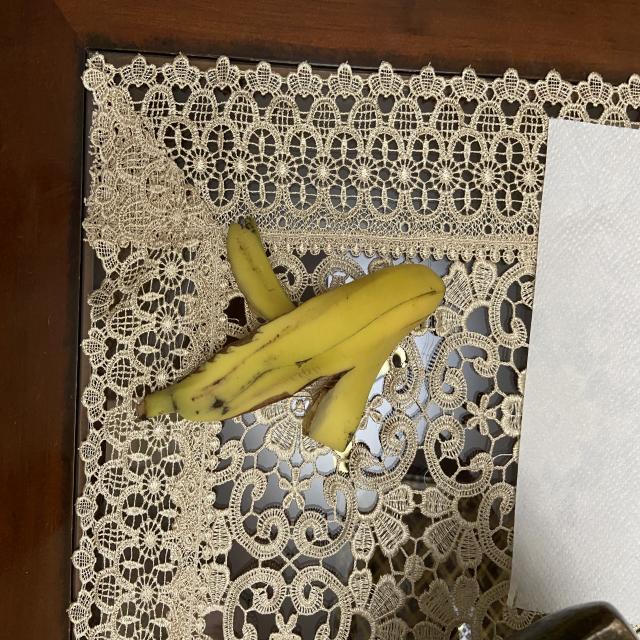
Label: bananas